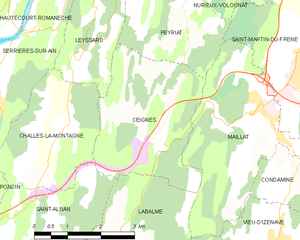
Carte des communes françaises: Ceignes